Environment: real
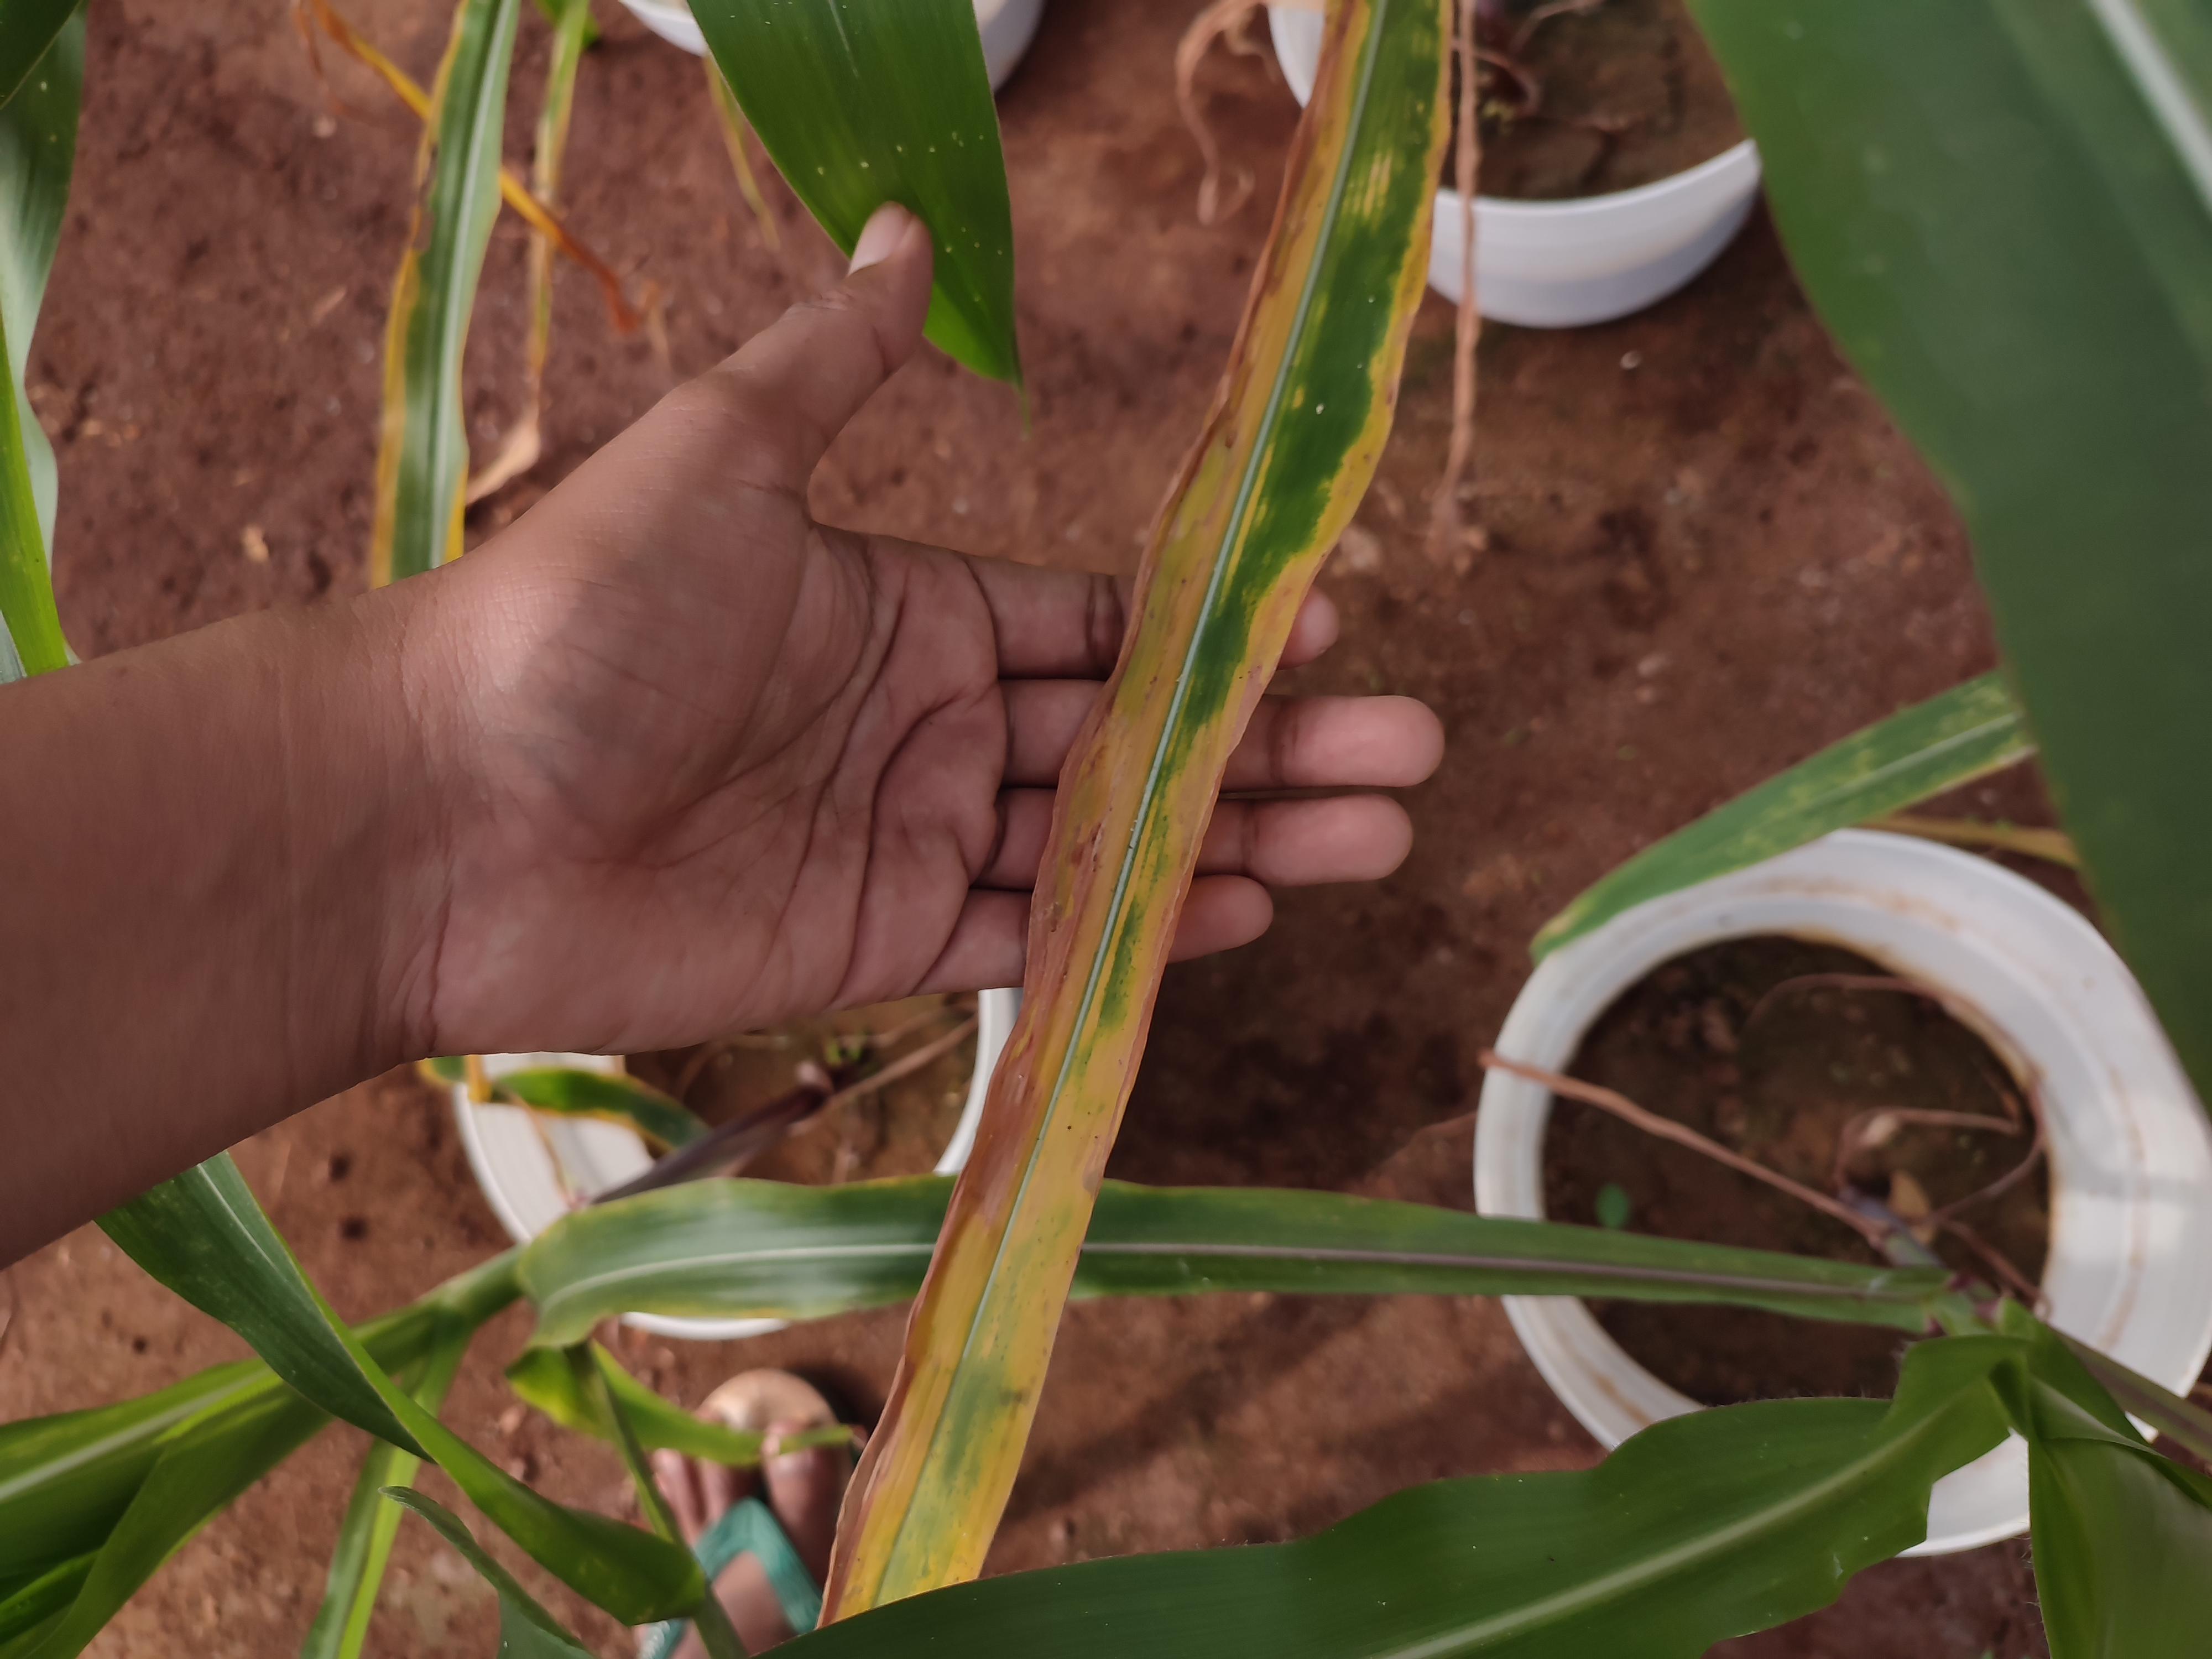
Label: potassium_deficiency